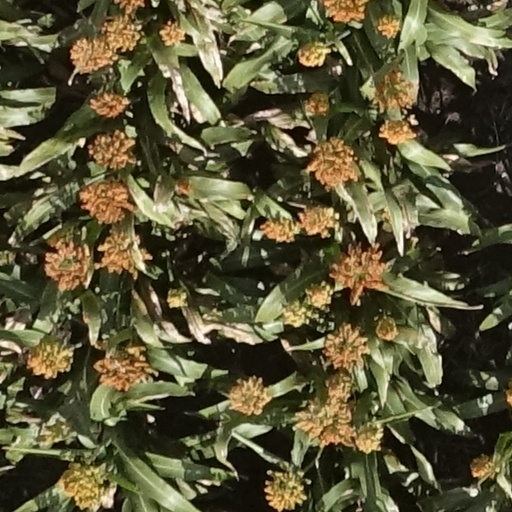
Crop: sorghum